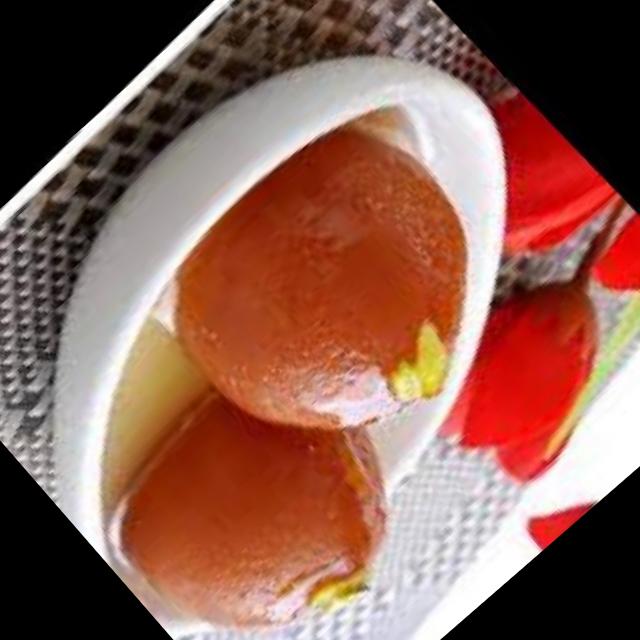
Dish: gulab_jamun